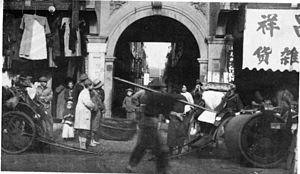
Shikumen est un style architectural shanghaïen alliant des éléments occidentaux et chinois qui est apparu dans les années 1860. Au pic de leur popularité, il y avait 9 000 bâtiments de style Shikumen à Shanghai, ce qui représentait 60% du total des logements de la ville, mais aujourd'hui la proportion est beaucoup plus faible car la plupart des Shanghaïens vivent dans de grands immeubles d'habitation. Les Shikumen sont classés comme un type de lilong résidences, parfois traduit par Lane house en anglais.
Un lilong est un ensemble cohérent d'habitations en bande, desservi par un réseau de ruelles internes hiérarchisées. Les lilong sont apparus à l'intérieur des concessions de Shanghai et surtout en raison de la fièvre de construction et de la spéculation immobilière qui a marqué cette ville à différentes époques, et notamment dans les années 1860 et 1920.
L'architecture et l'urbanisme en Chine de 1842 à 1980 témoigne de l'implantation, dès le XIXᵉ siècle, de modèles et de pratiques occidentales en architecture, sur le sol de la Chine. Les premières promotions d'architectes chinois, au début du XXᵉ siècle, vont se saisir du style Beaux-Arts qu'on leur aura appris sur ces premiers chantiers ou lors de leurs études en Occident. Ce style Beaux Arts pratique l'éclectisme des styles historiques ou exotiques. Il domine pendant la République de Chine. Ce qui permet de créer un style éclectique à caractère chinois, pendant cette période, où le toit aux angles relevé revient le plus souvent. De la même façon, l'urbanisme des lilong qui se développe dans le plus grand port ouvert aux Occidentaux, Shanghai, fusionne une structure d'inspiration chinoise, l'habitation à cour, mais en l'élevant sur plusieurs niveaux avec une composition du quartier en habitat juxtaposé, d'inspiration occidentale.